Victorian Apartments

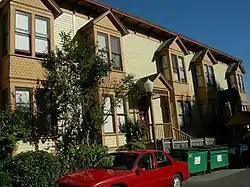
Looking southeast

The Victorian Apartments, now called the Victorian Row Apartments, is a historic apartment building located at 1234-1238 S. King Street, Seattle, Washington. It was listed on the National Register of Historic Places in 1990.